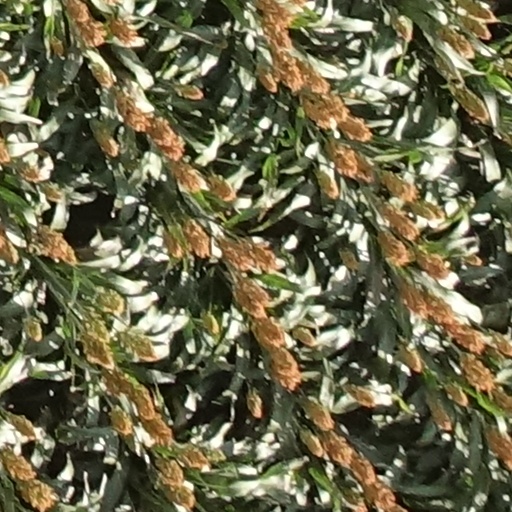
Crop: sorghum